Gravity (2013 film)

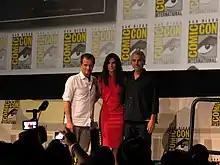
David Heyman, Sandra Bullock, and Alfonso Cuarón at the 2013 San Diego Comic-Con promoting "Gravity"

"Gravity" had its world premiere at the 70th Venice International Film Festival on August 28, 2013, and had its North American premiere three days later at the Telluride Film Festival. It was released in the US on October 4, 2013, and in the UK on November 1, 2013. The film's US release coincided with the beginning of World Space Week, which was observed from October 4 to 10. The film was originally scheduled to be released in the US on November 21, 2012, before being rescheduled for a 2013 release to allow the completion of extensive post-production work.